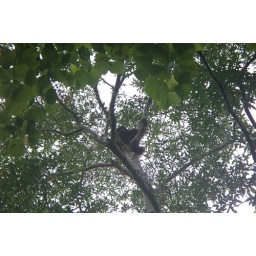
This is a male orangutan that we spotted in a tree one morning while we were out in the boats on the river.